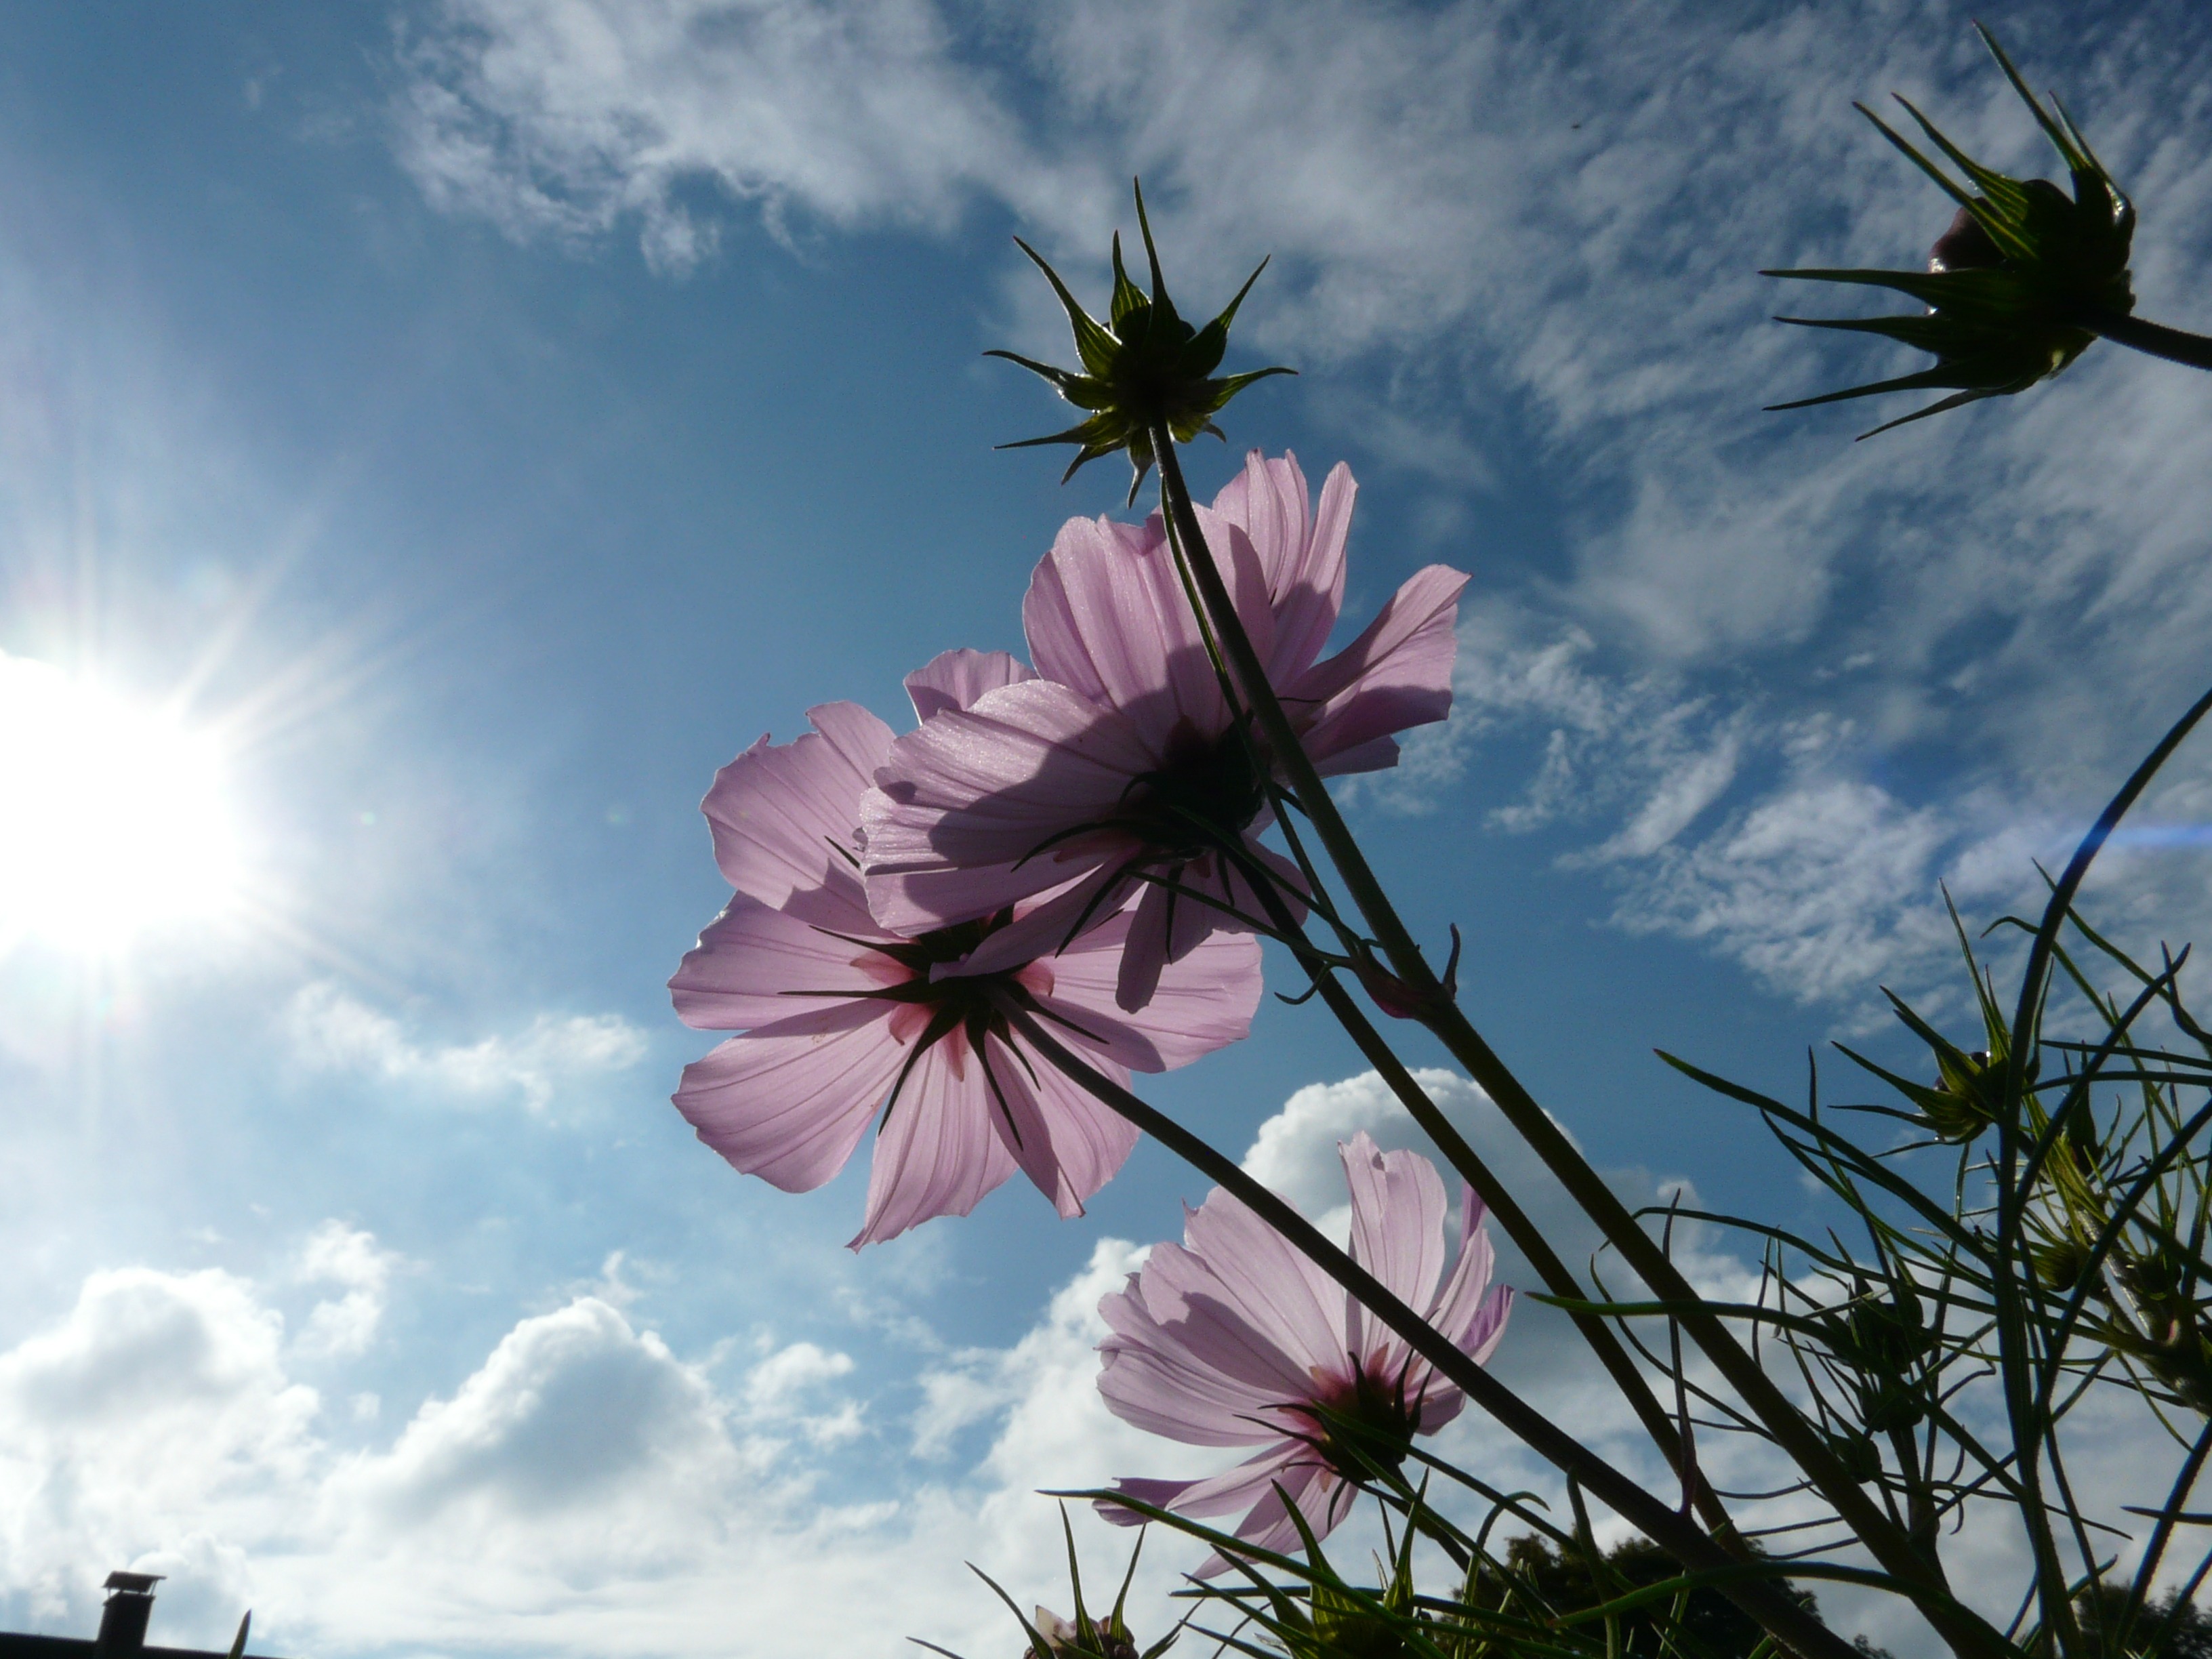
tree, nature, blossom, light, cloud, plant, sky, sunset, sunlight, morning, cosmos, leaf, flower, purple, petal, bloom, wind, flora, clouds, translucent, violet, asteraceae, filigree, back light, composites, ornamental plant, cosmea, kosmee, cosmos bipinnatus, flowering plant, ornamental flower, daisy family, schnittblume, light purple, leaflet leaved schmuckblume, cosmea bipinnata, light pink, dissected leaf, helllila, coreopsis formosa bonato, glazed includes through, atmosphere of earth, land plant, bidens formosa